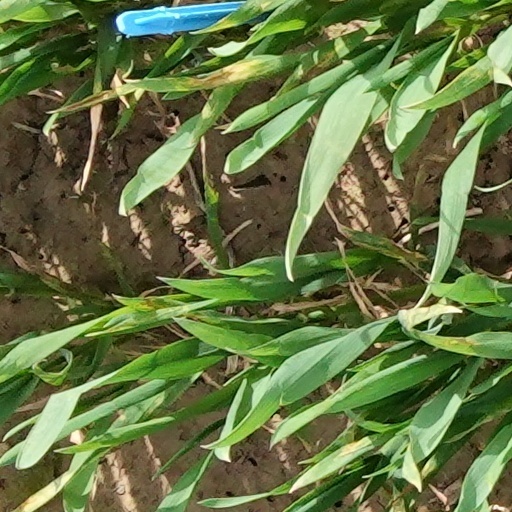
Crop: wheat